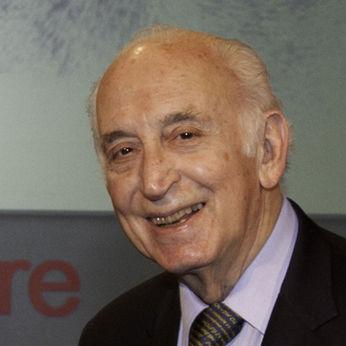
Age: 83